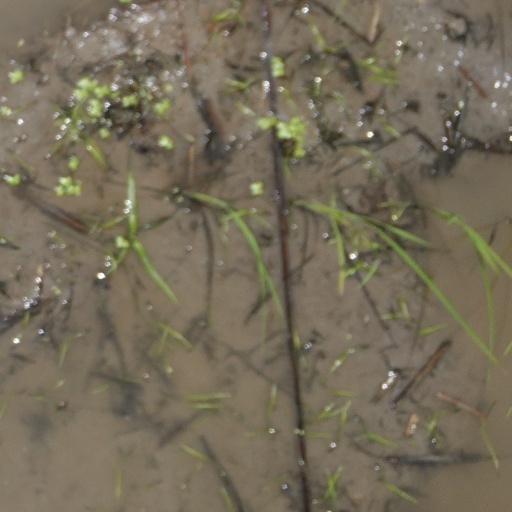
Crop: rice